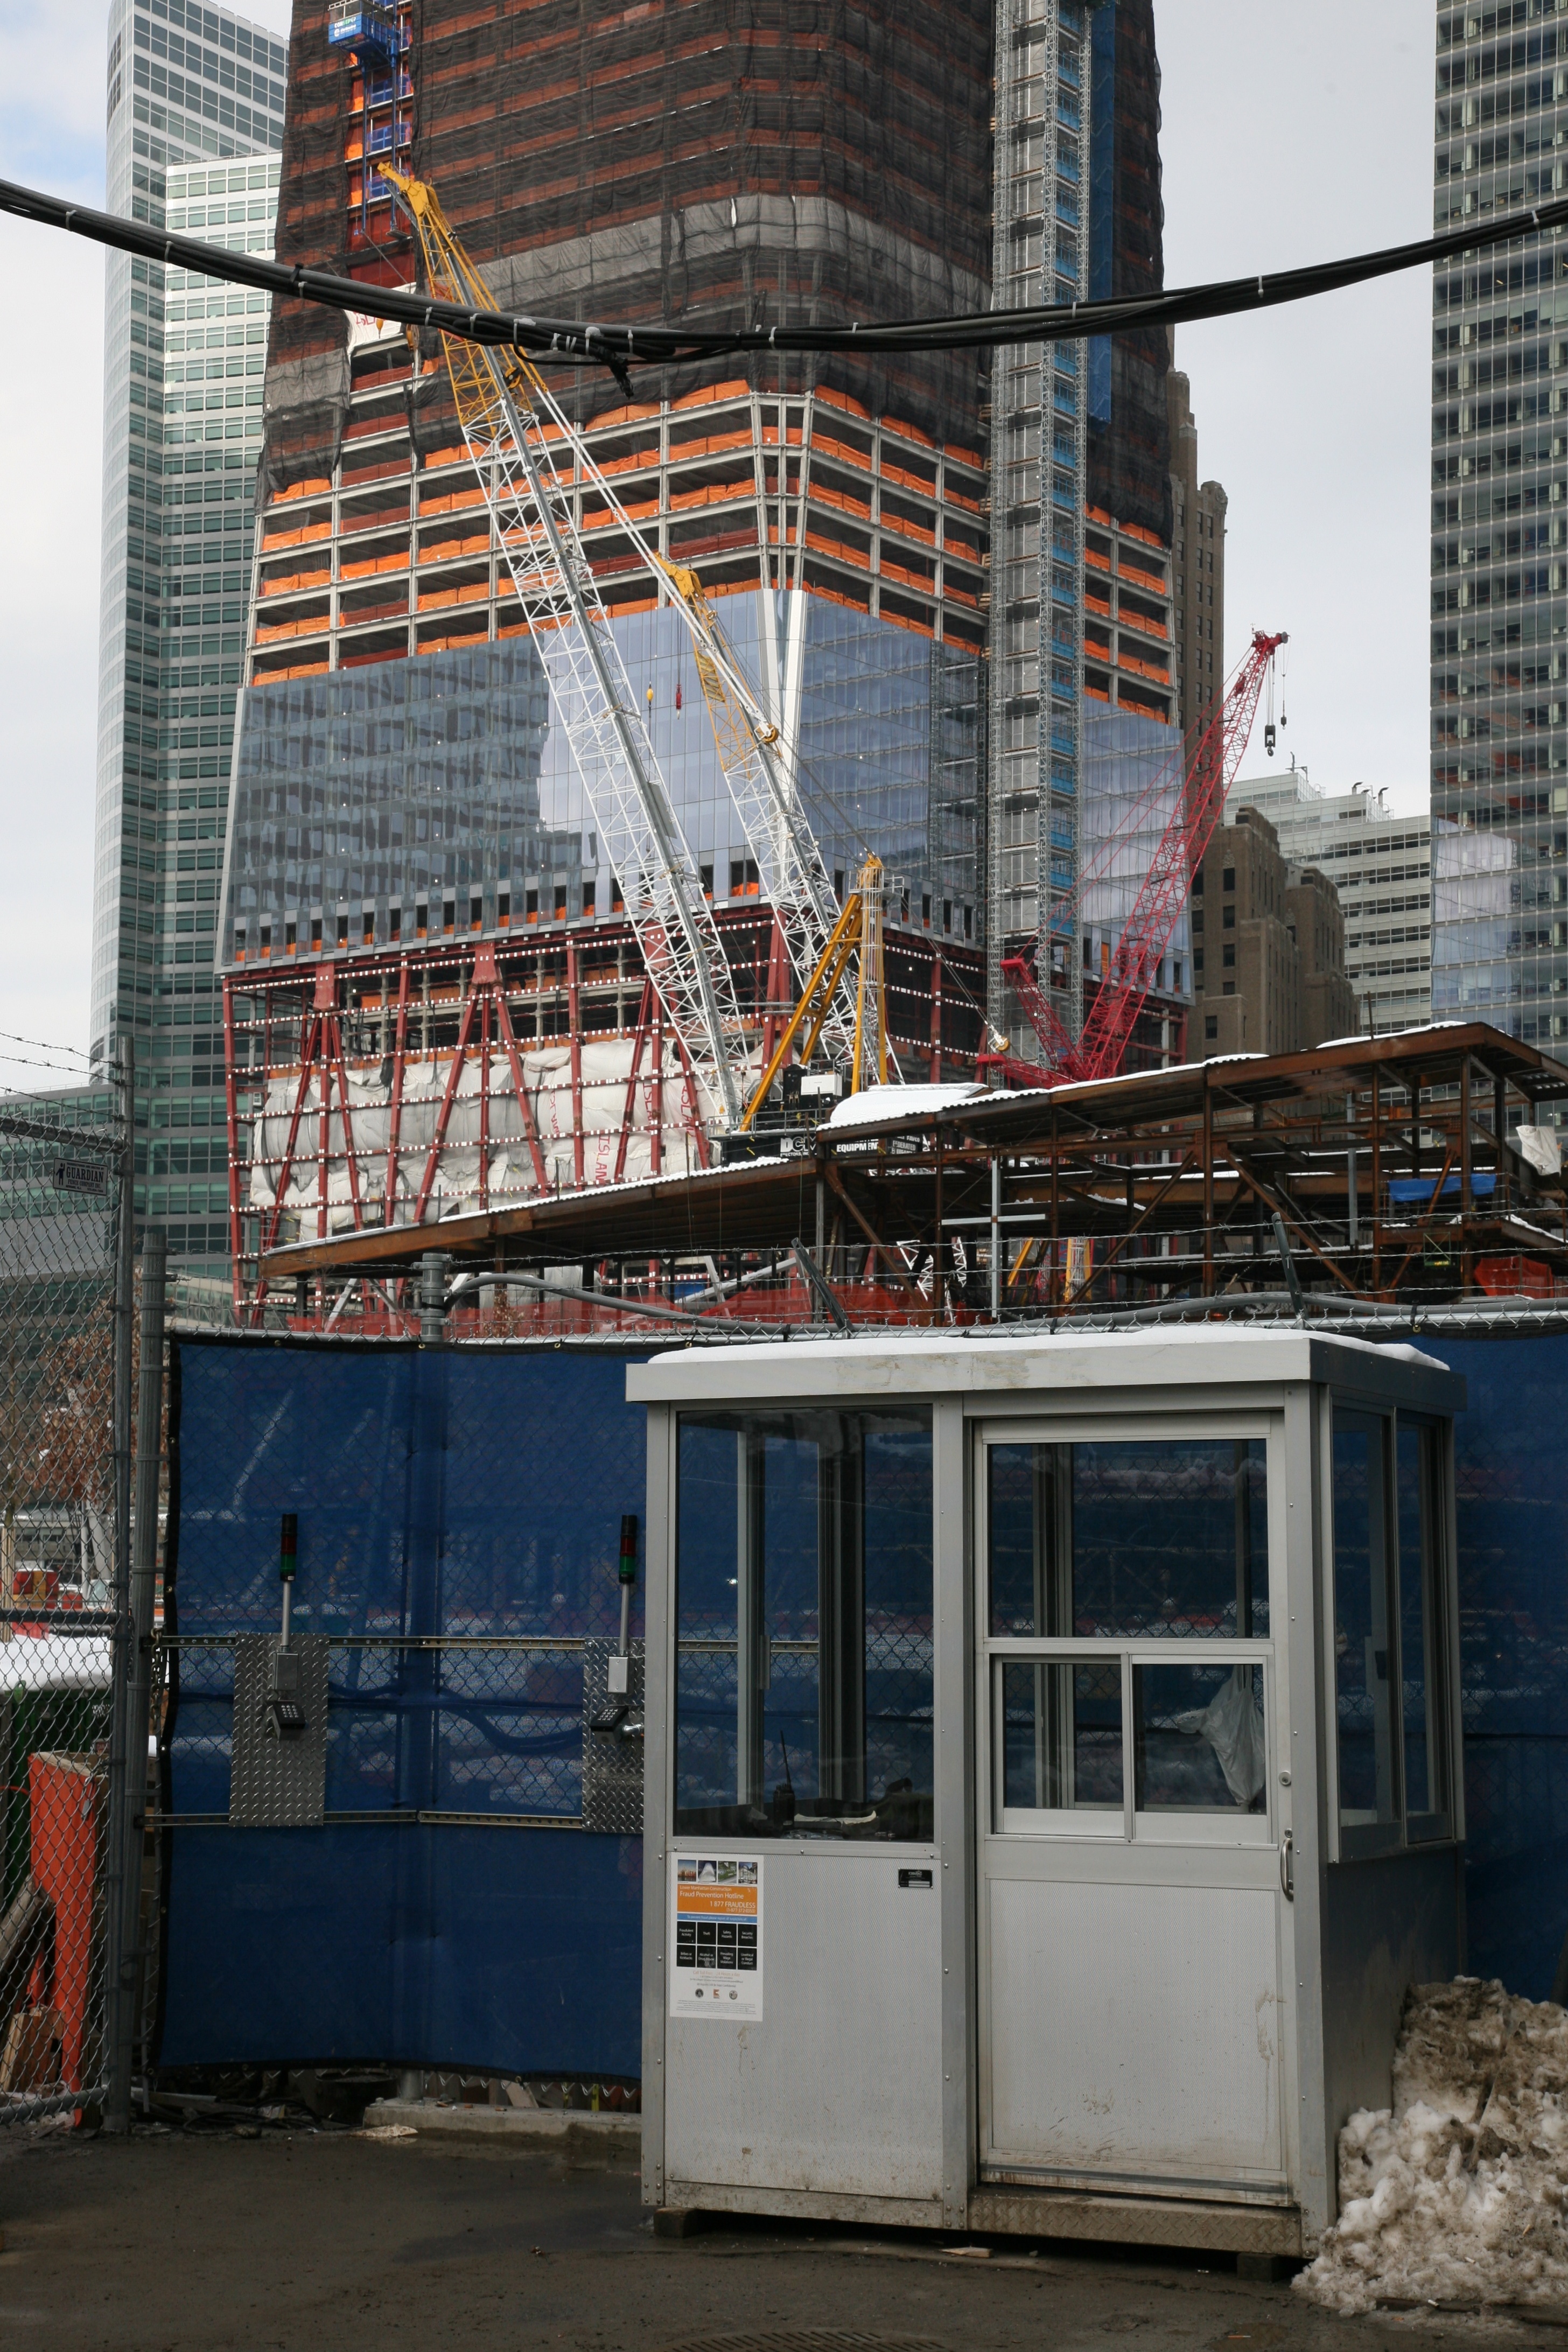
architecture, city, skyscraper, manhattan, downtown, transport, construction, vehicle, tower, nyc, facade, industry, electricity, public transport, newyork, infrastructure, newyorkcity, ny, 911, worldtradecenter, lowermanhattan, wtc, groundzero, september11th, worldtradecentersite, september11attacks, urban area